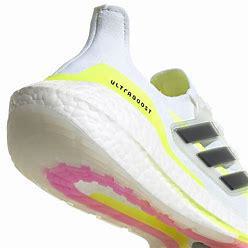
Brand: Adidas
Model: Ultraboost 21 Lauf